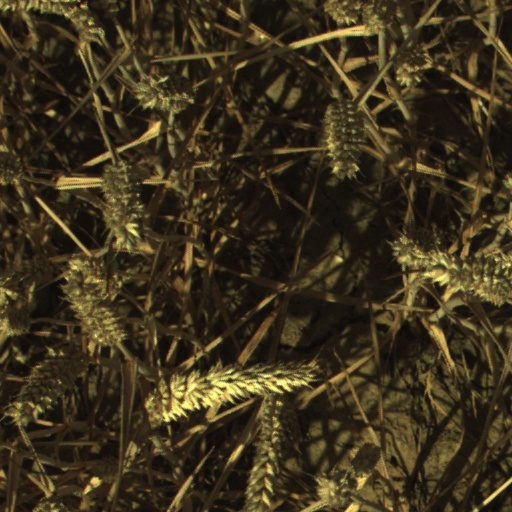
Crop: wheat